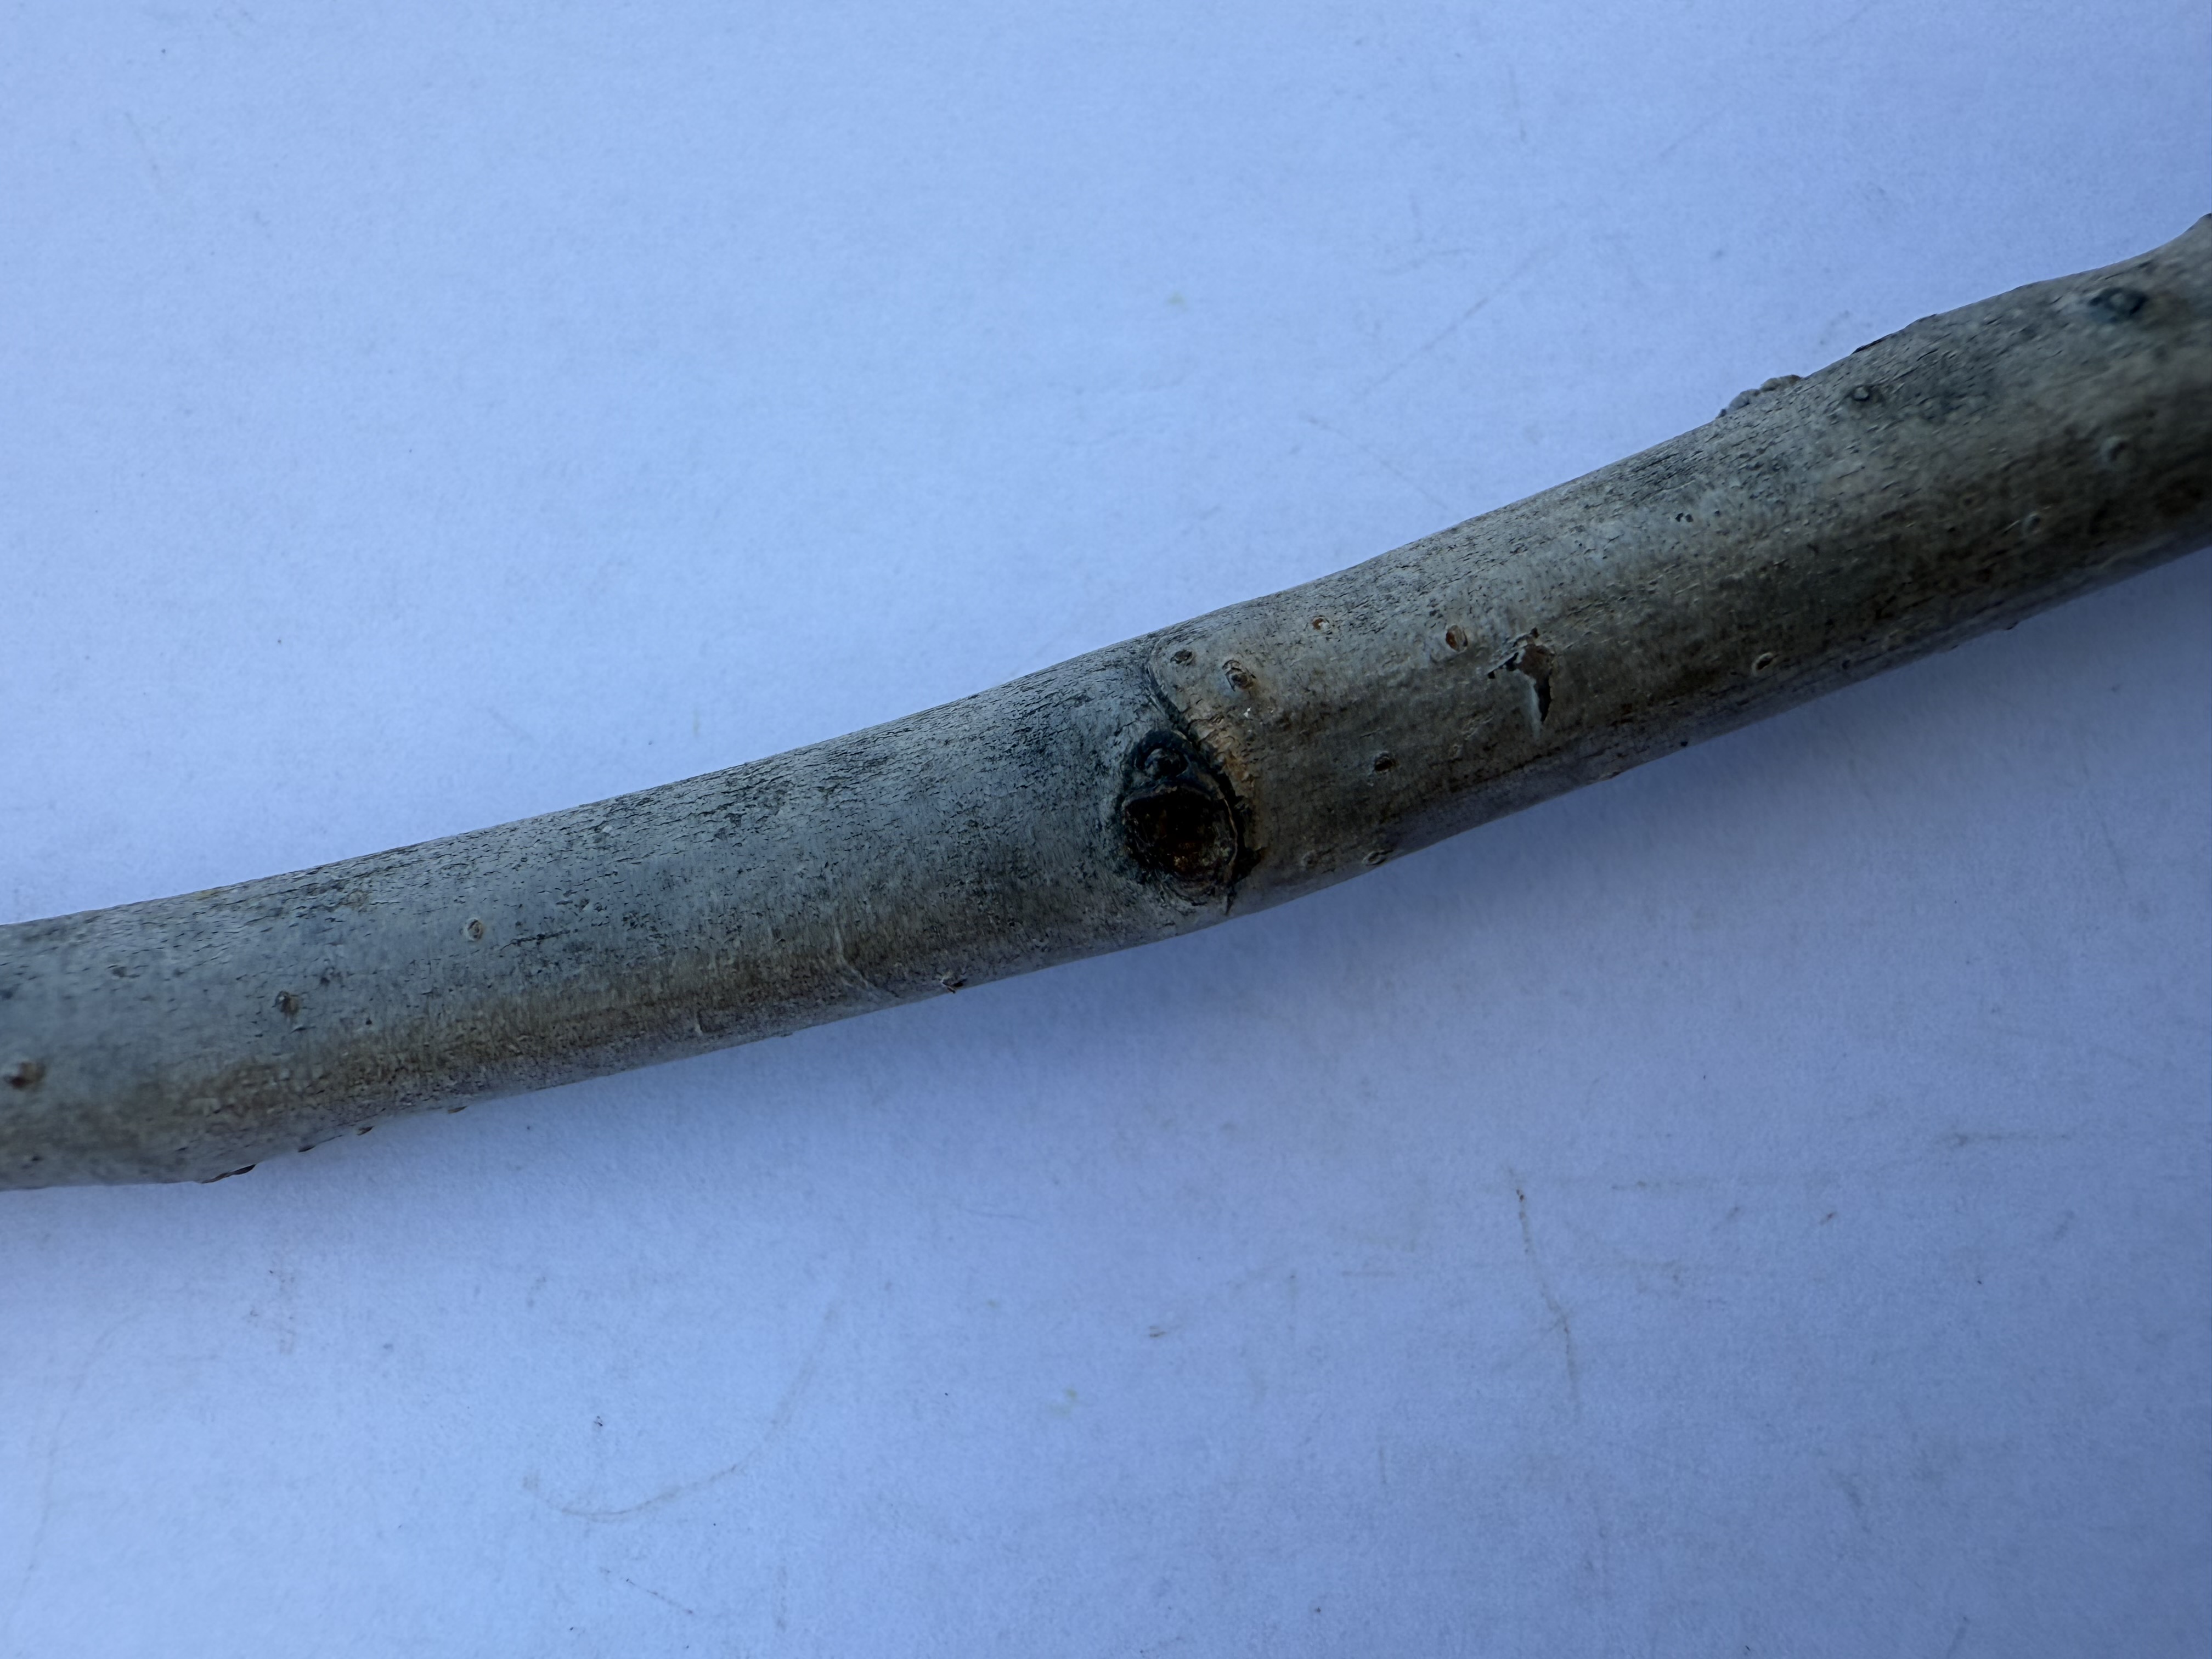
Variety: Kagizman Long Apple